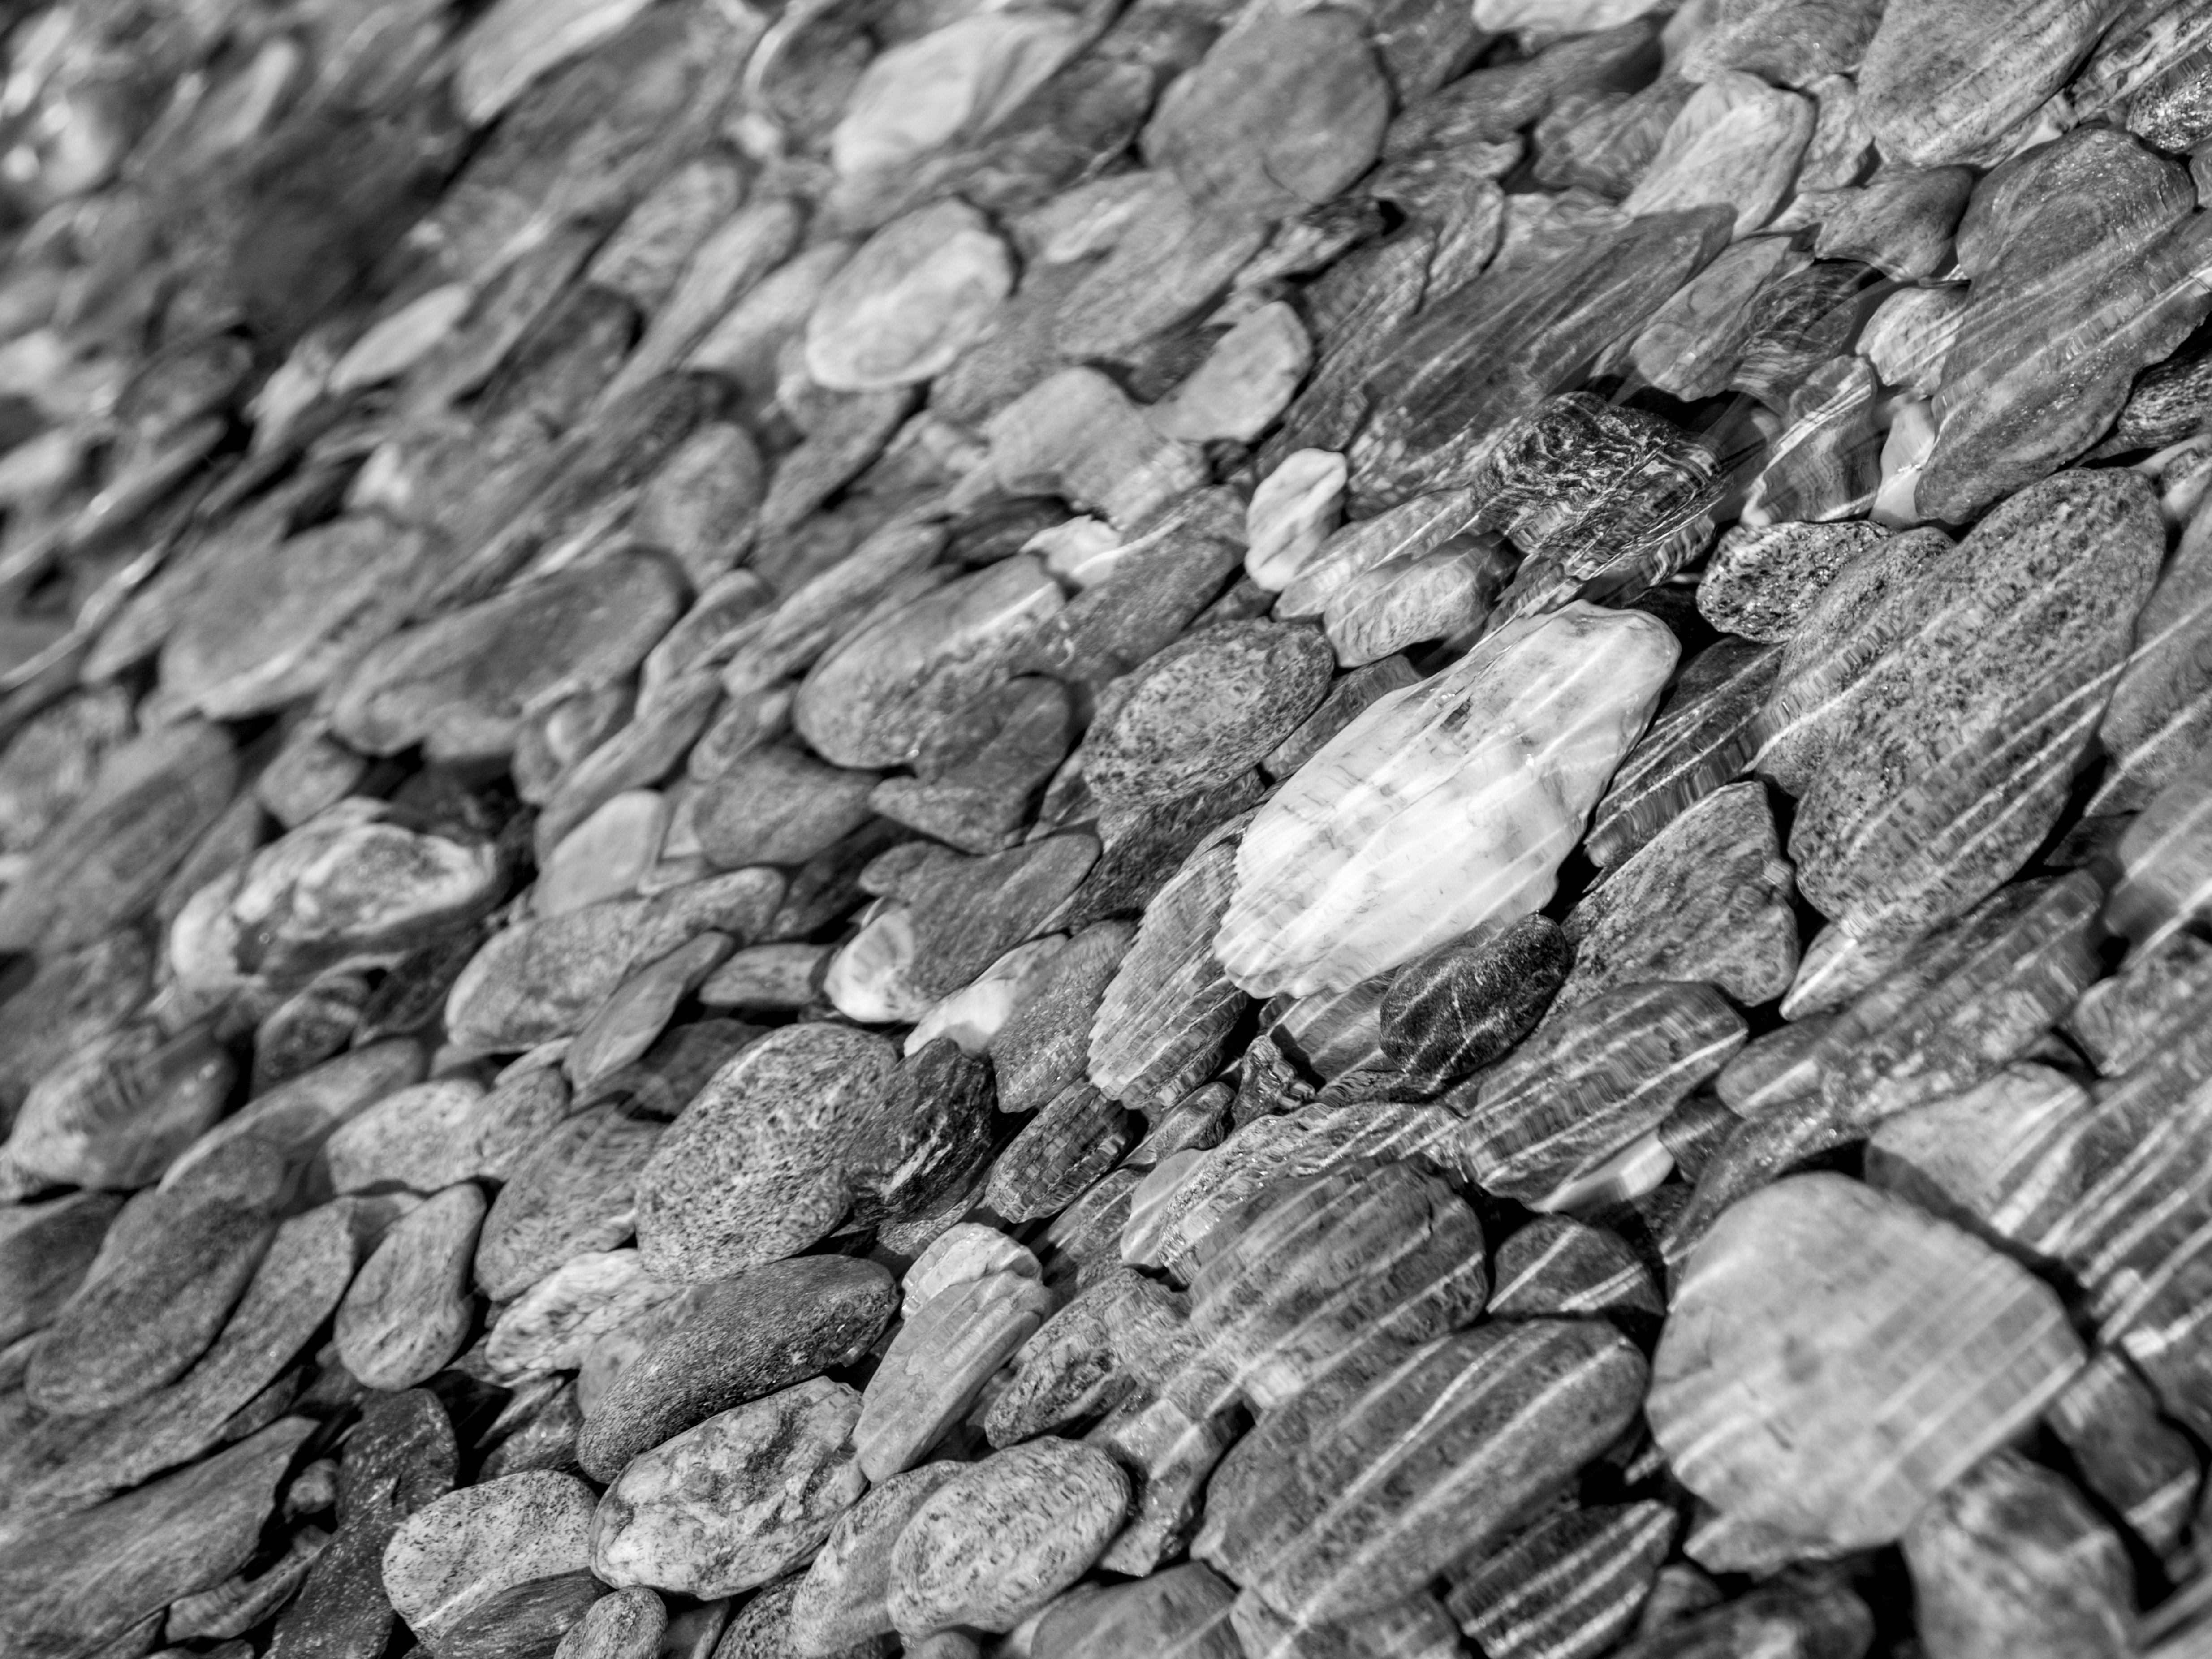
tree, water, nature, rock, branch, black and white, wood, white, photography, texture, trunk, wall, river, asphalt, flow, soil, stone wall, black, monochrome, material, close up, stones, rubble, geology, monochrome photography